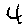
Label: 4